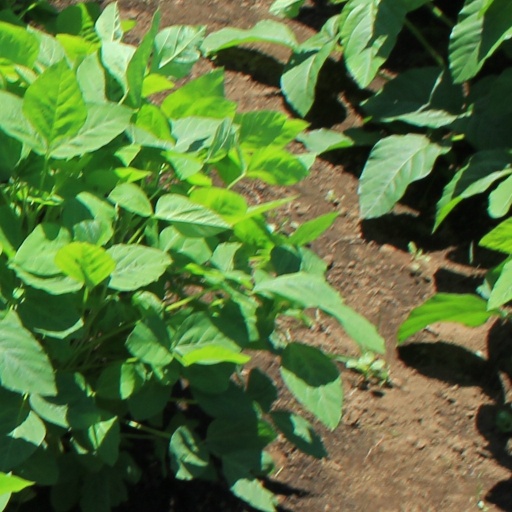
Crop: soybean